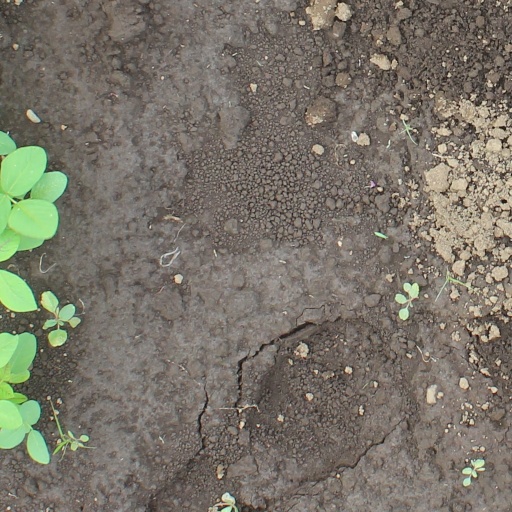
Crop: soybean